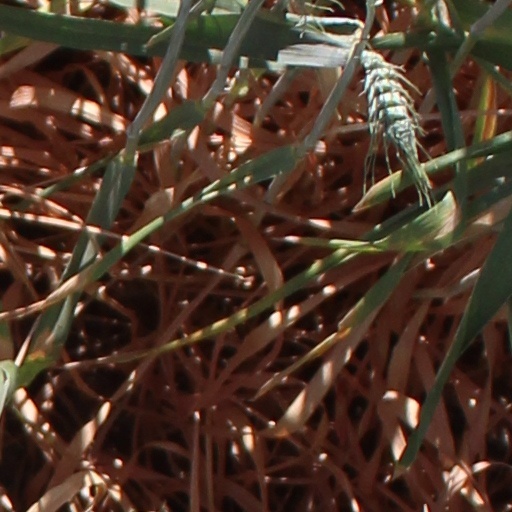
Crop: wheat